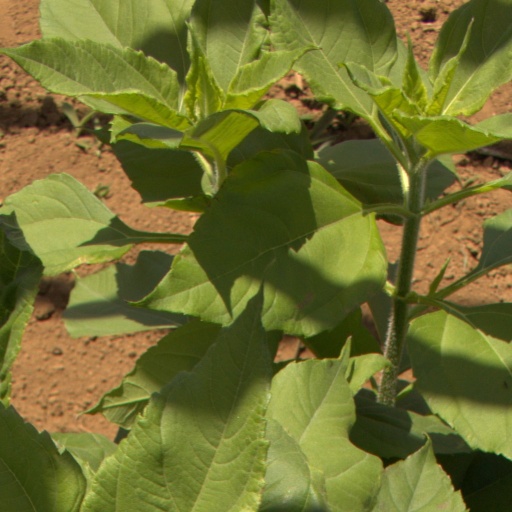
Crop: Jerusalem artichoke